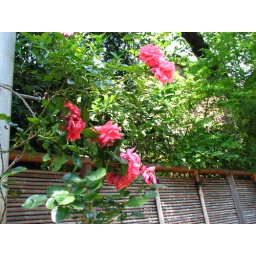
a different rose plant in front of our house - check out the humongous blooms!